USS Hoggatt Bay

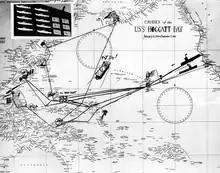
The track chart of "Hoggatt Bay". The icons at the top-left indicate ten submarine kills, whilst the Rising Sun Flags indicate six aircraft kills.

Stopping at Pearl Harbor on 8 May, "Hoggatt Bay" then proceeded for Majuro Atoll in the Marshall Islands on 11 May, assigned to Escort Division (CortDiv) 39, otherwise known as Task Unit 16.14.6. En route, her aircraft spotted a possible submarine signature on 16 May, which they attacked with little apparent result. She moored at Majuro from 17 to 21 May, before departing on 22 May to be a part of an antisubmarine patrol, operating south of Truk Atoll of the Caroline Islands. Navy codebreakers had intercepted Japanese communications indicating the establishment of a seven submarine scouting line (referred to as the NA line), stationed approximately northeast in the Admiralty Islands in order to safeguard against a possible thrust towards the Palau Islands. By 26 May, when "Hoggatt Bay" rendezvoused with the division, it had already sunk five Japanese submarines, four of them from the NA line. With "Hoggatt Bay"s escorting destroyers joining in, the group formed Task Group 30.4, a dedicated antisubmarine hunter-killer formation. On the early morning of 31 May, the claimed her sixth submarine kill in thirteen days.